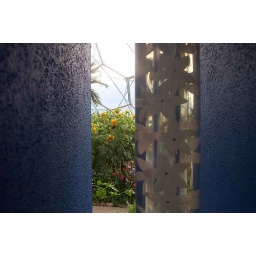
flowers in a tube in a gap in a wall surrounded by more flowers